St. Herman's Blue Hole National Park

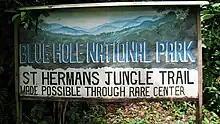
Welcome Sign to the Blue Hole National Park

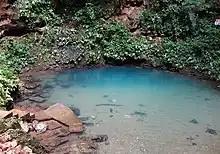
The blue hole

St. Herman's Blue Hole National Park is a national park located just off the Hummingbird Highway in Cayo District of Belize, near Belmopan, the capital city. It is over 500 acres (2 km²) in area, and contains two cave systems (St. Hermans and Crystal), various natural trails, and the cool jungle pool from which the park gets its name. The park is managed by the Belize Audubon Society.